Vasundhara Das

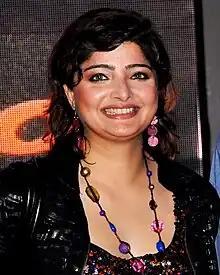
Das in 2010

Vasundhara Das (born 18 August 1977) is an Indian playback singer and former actress.